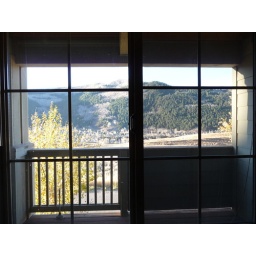
A view from our bedroom window in Avon,CO